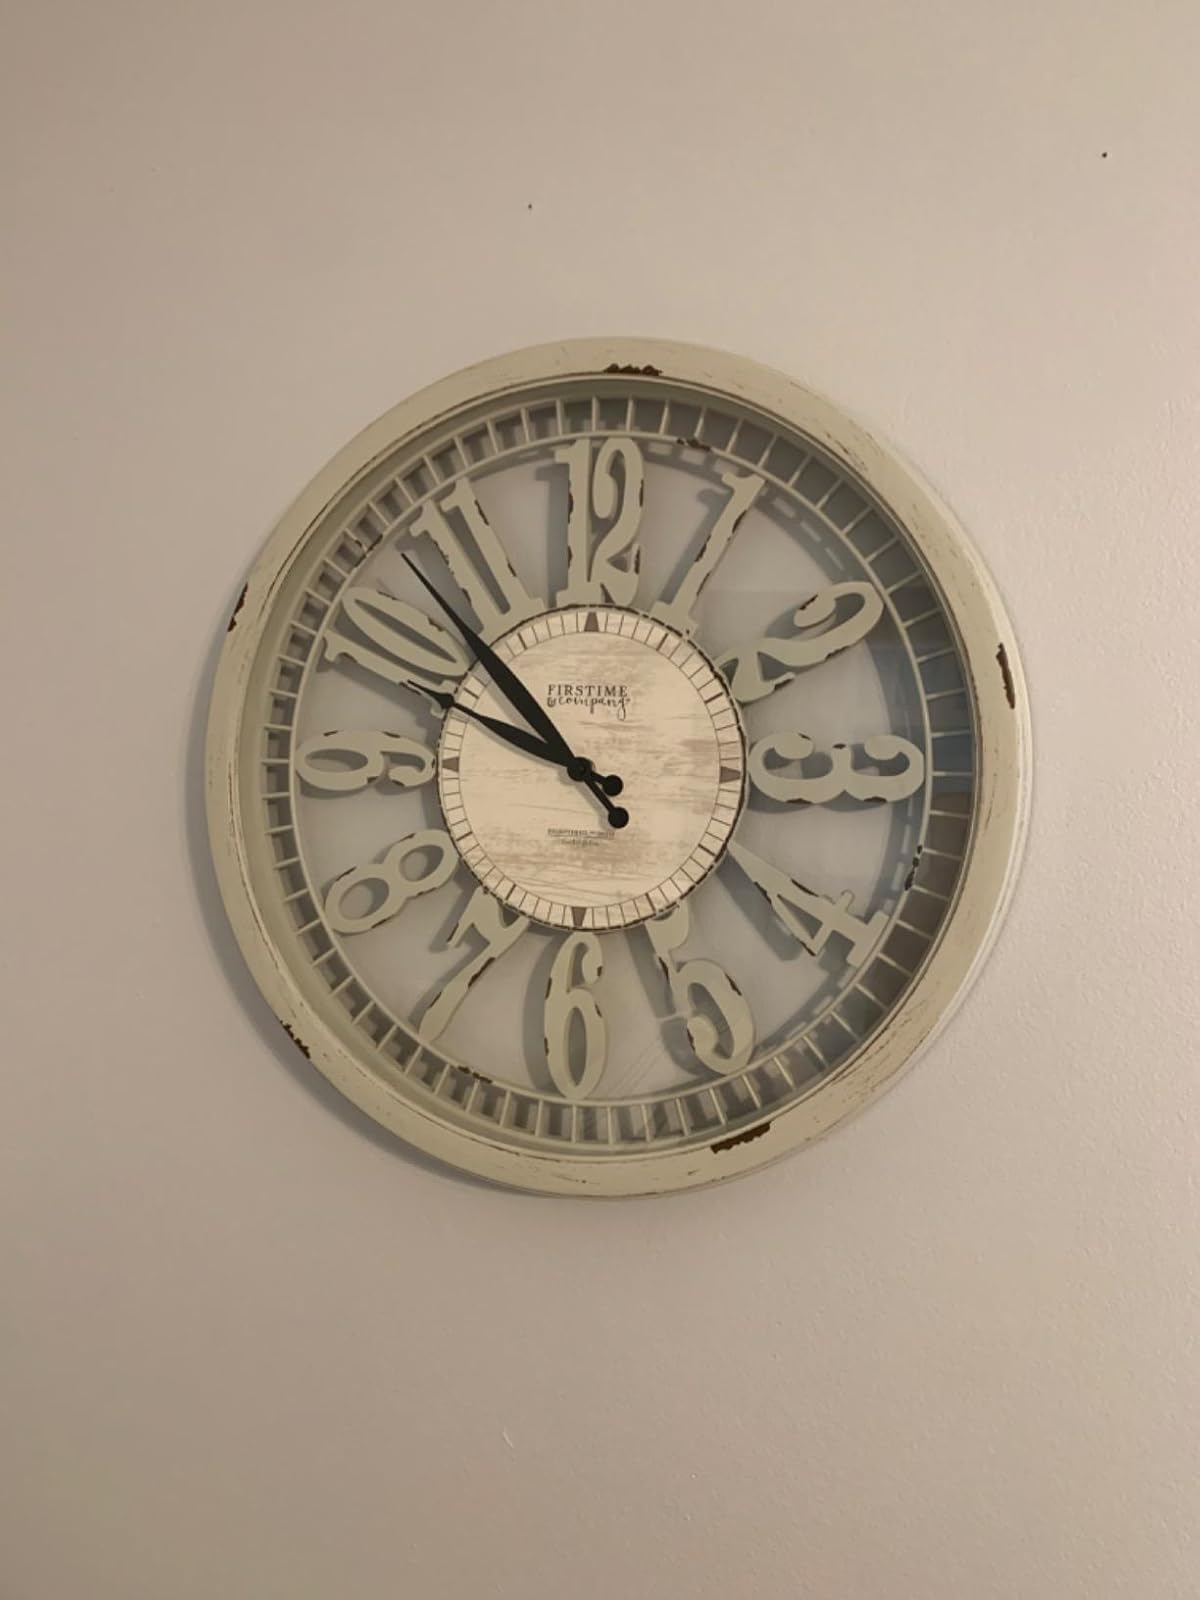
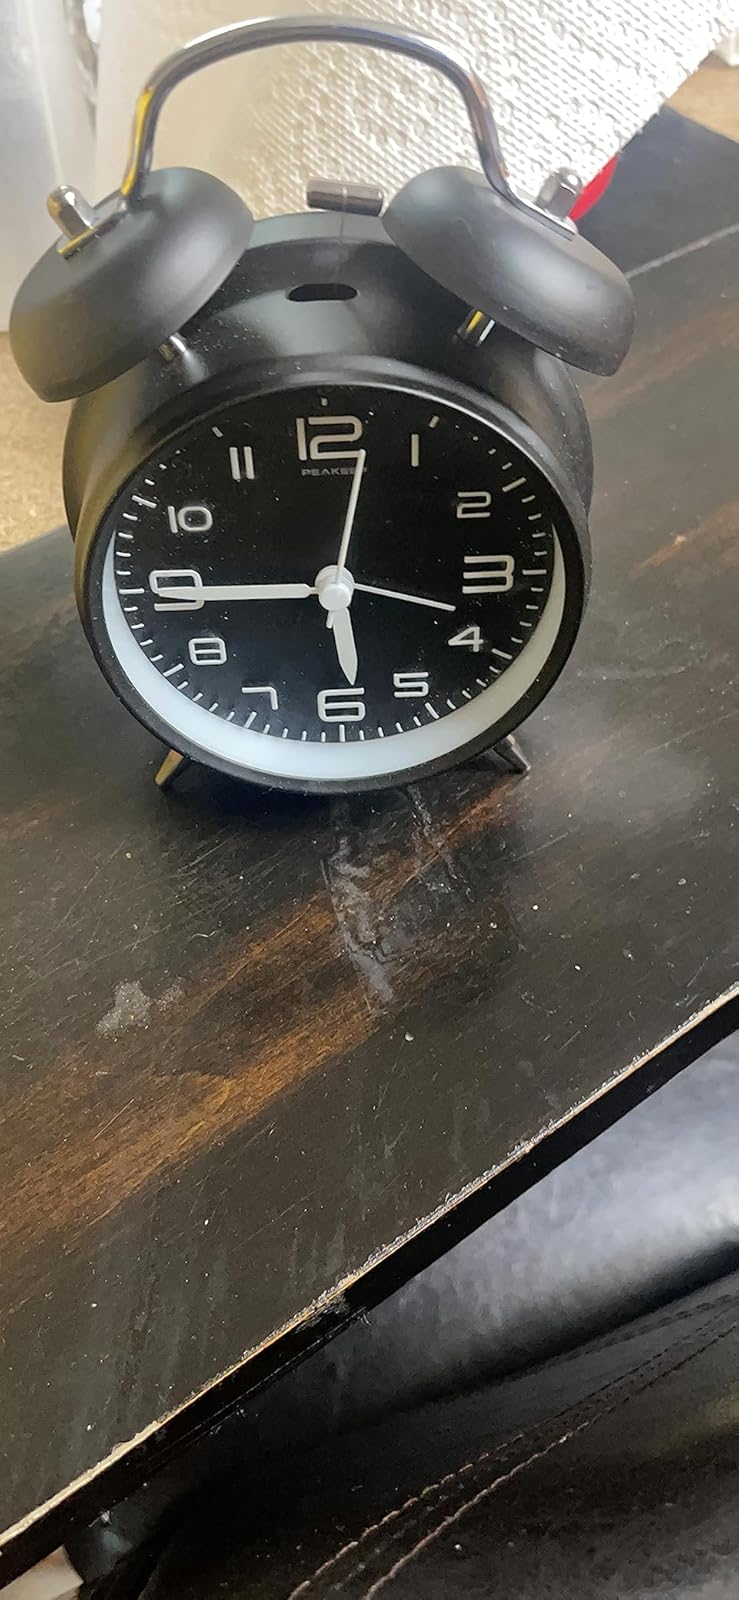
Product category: clock
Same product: no